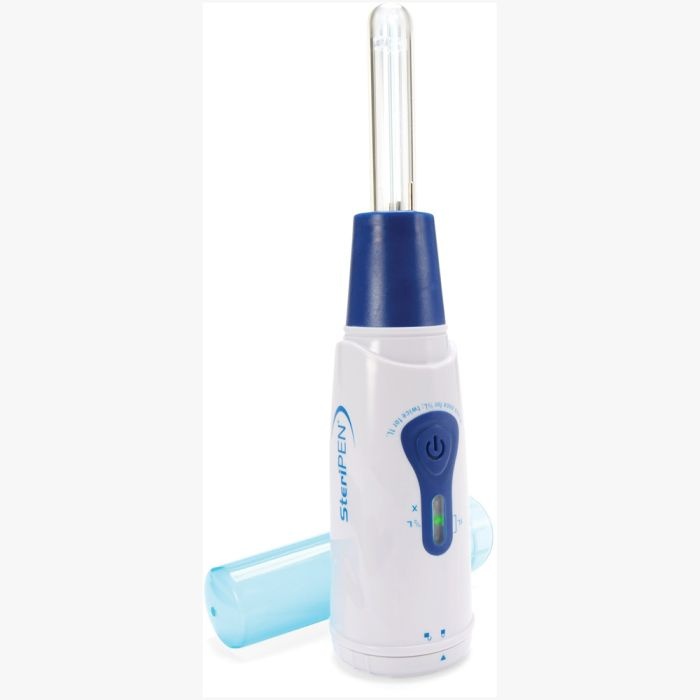
STERIPEN CLASSIC 3 UV WATER PURIFIER
Brand: STERIPEN
Category: Sporting Goods > Outdoor Recreation > Camping & Hiking > Portable Water Filters & Purifiers > Water Filter Pumps